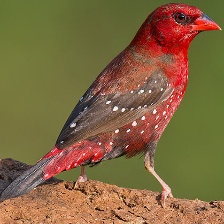
Species: AVADAVAT
Scientific name: AMANDAVA AMANDAVA